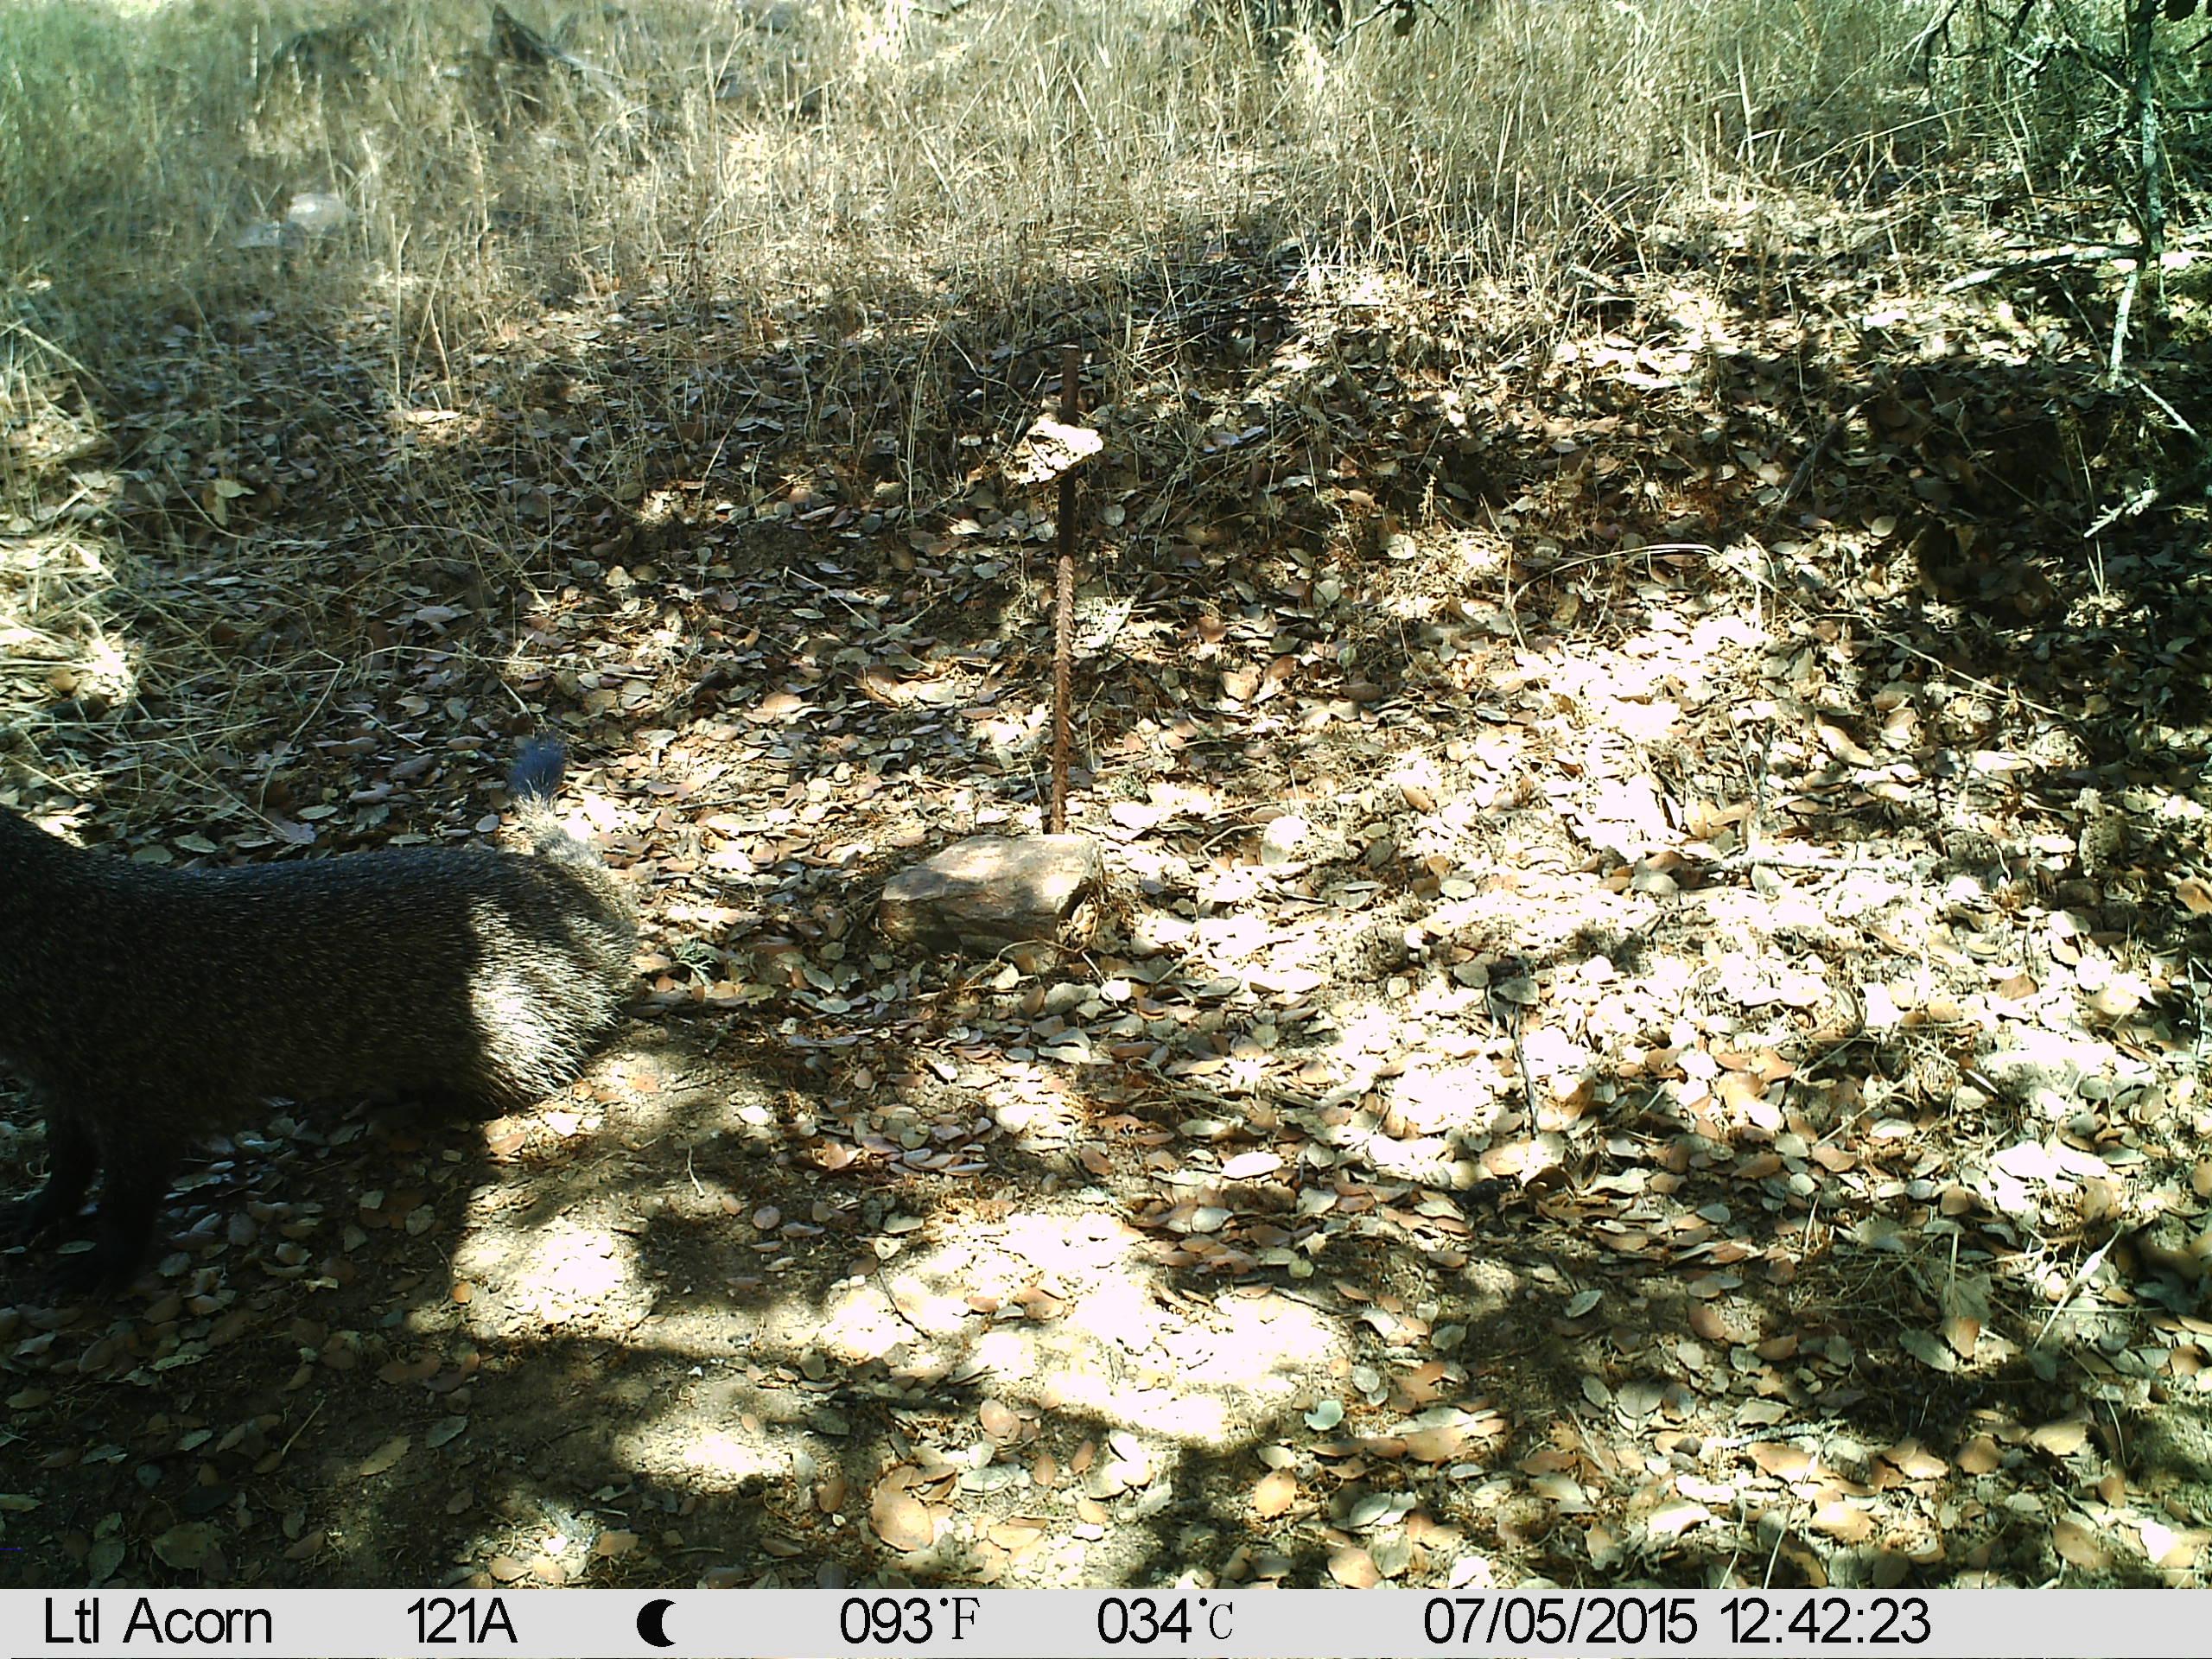
Species: Herpestes ichneumon